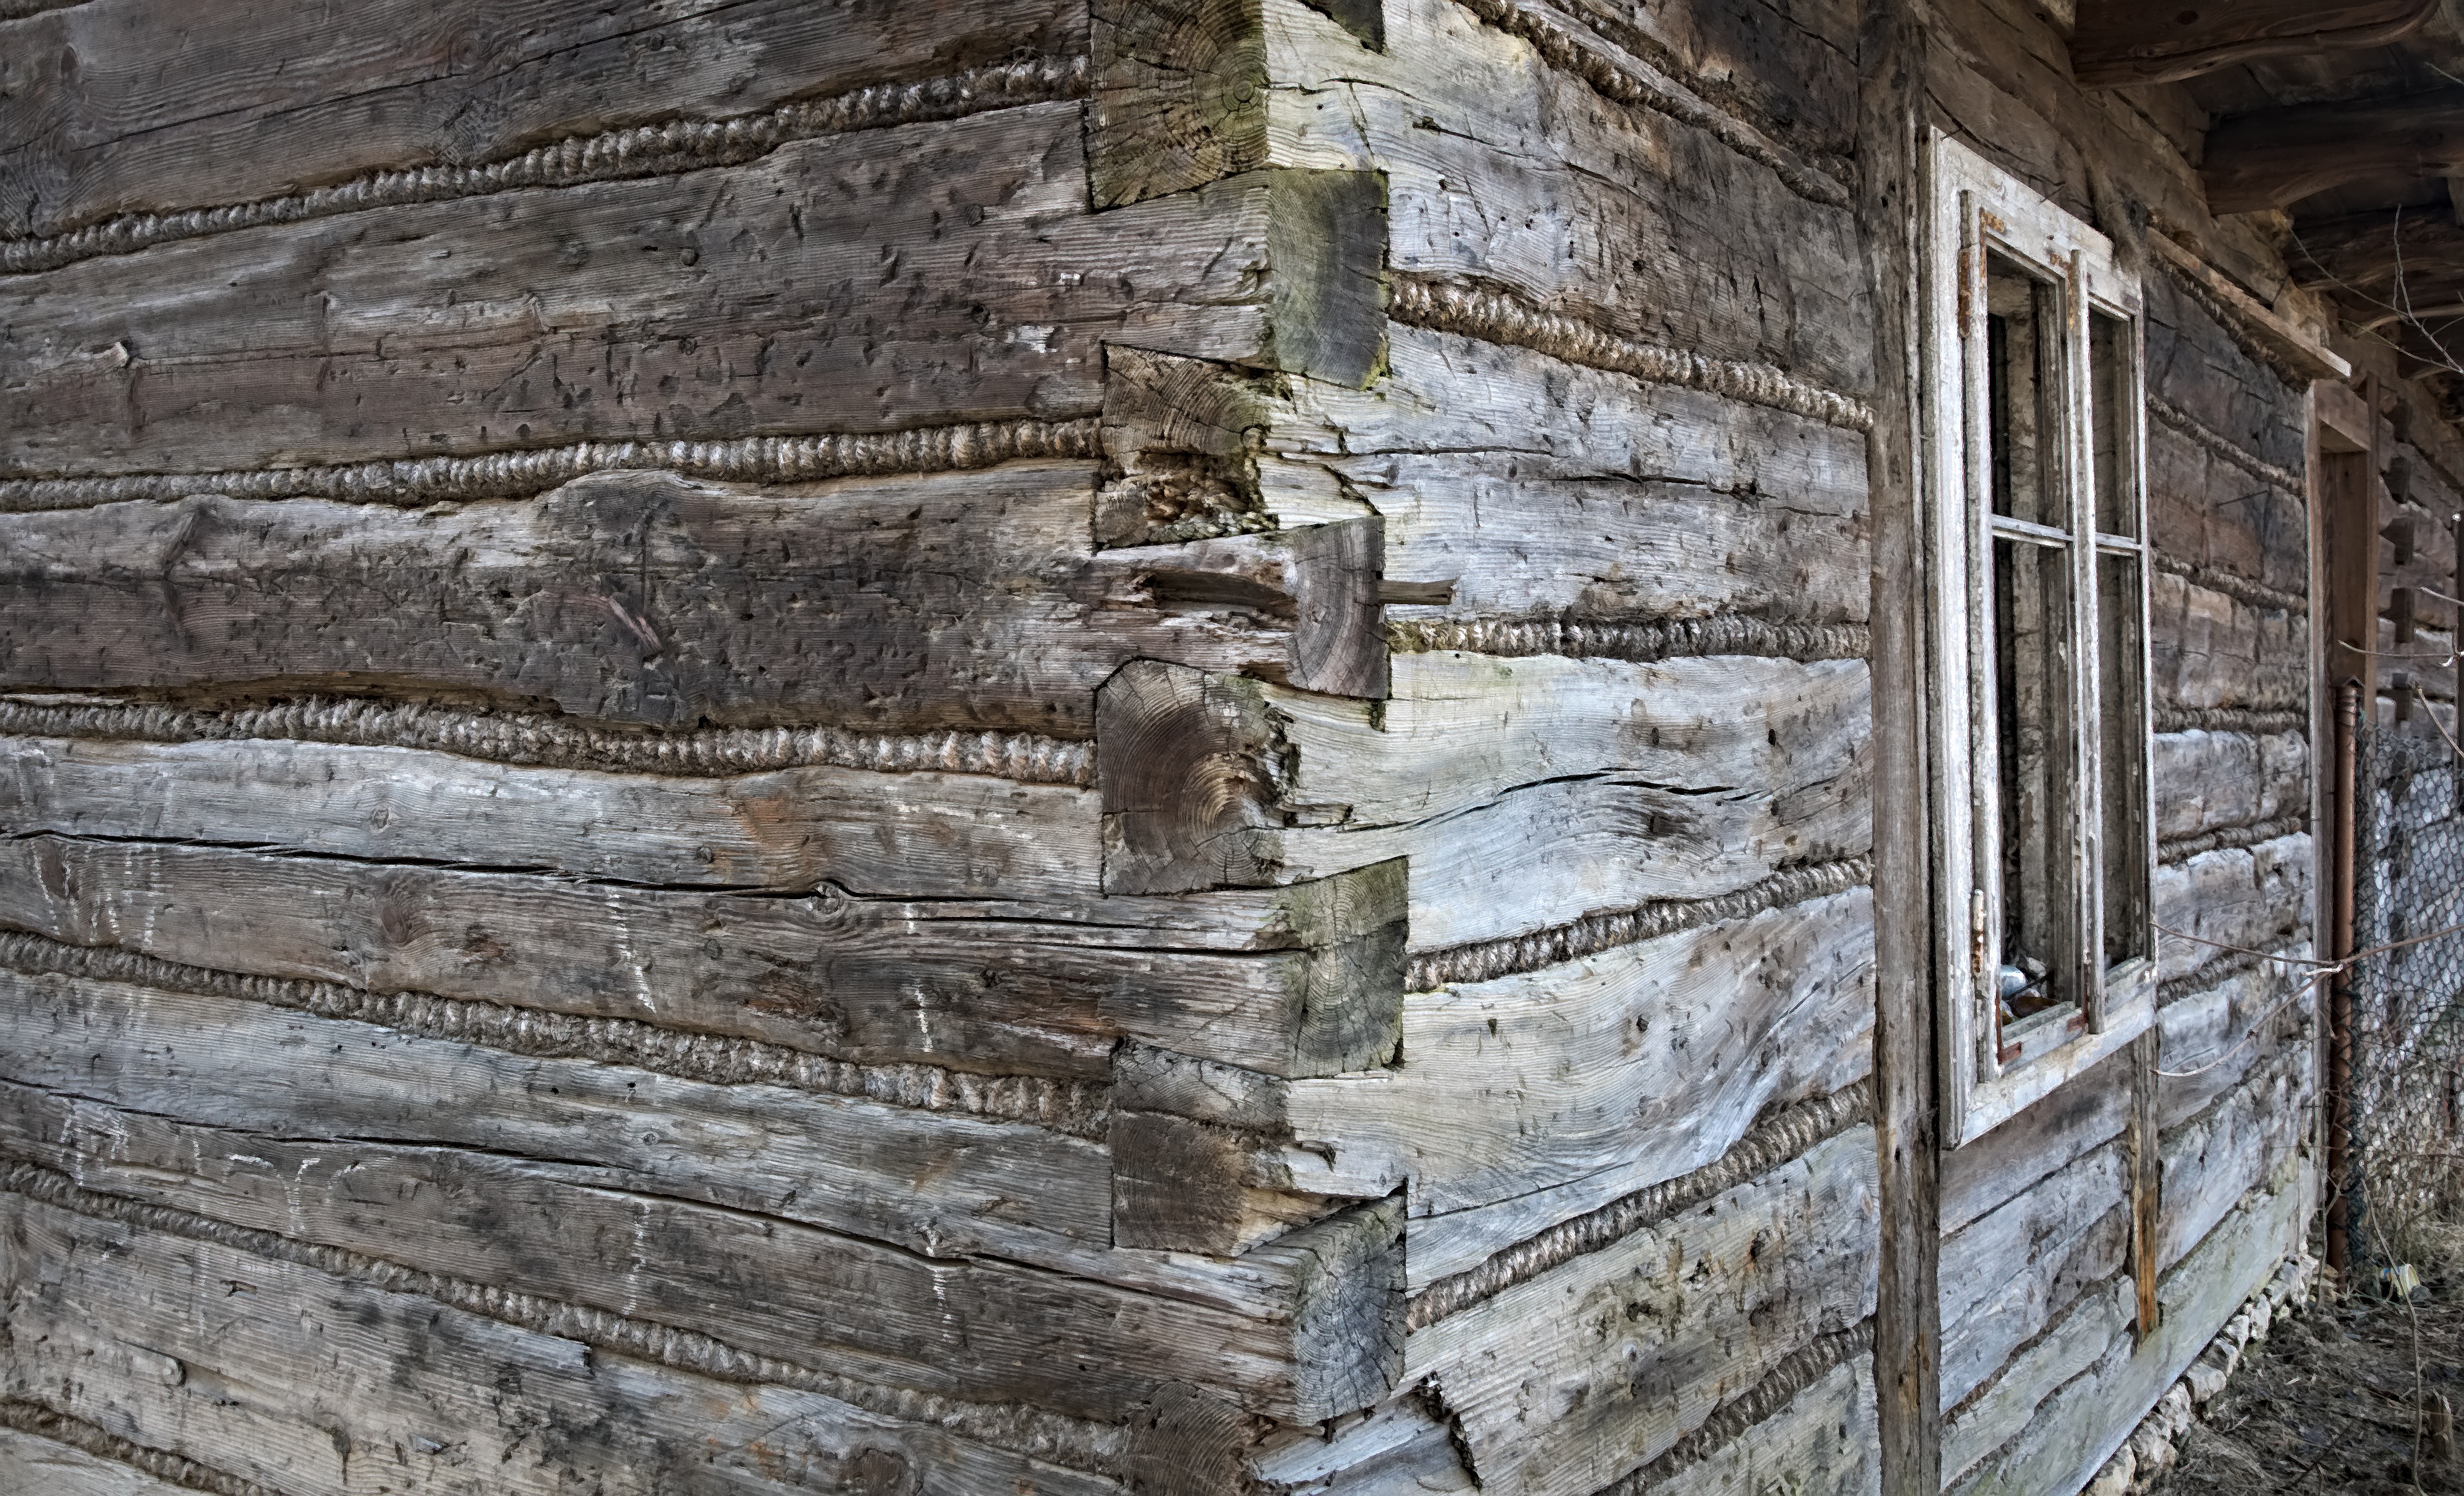
rock, architecture, wood, house, texture, old, wall, cottage, abandoned, stone wall, old building, brick, lumber, wooden house, old house, ruins, beams, boards, wooden, old age, ancient history, the wooden building, wooden cottage